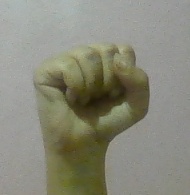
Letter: saad